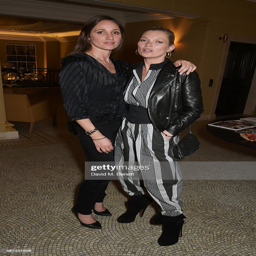
person and celebrity attend an intimate performance by person .